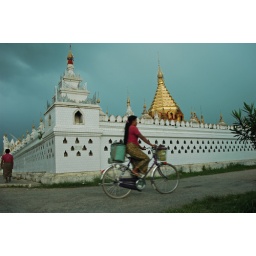
Women passing by a Buddhist temple with highly decorated golden sikhara top and its surrounding walls